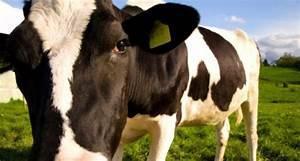
cow